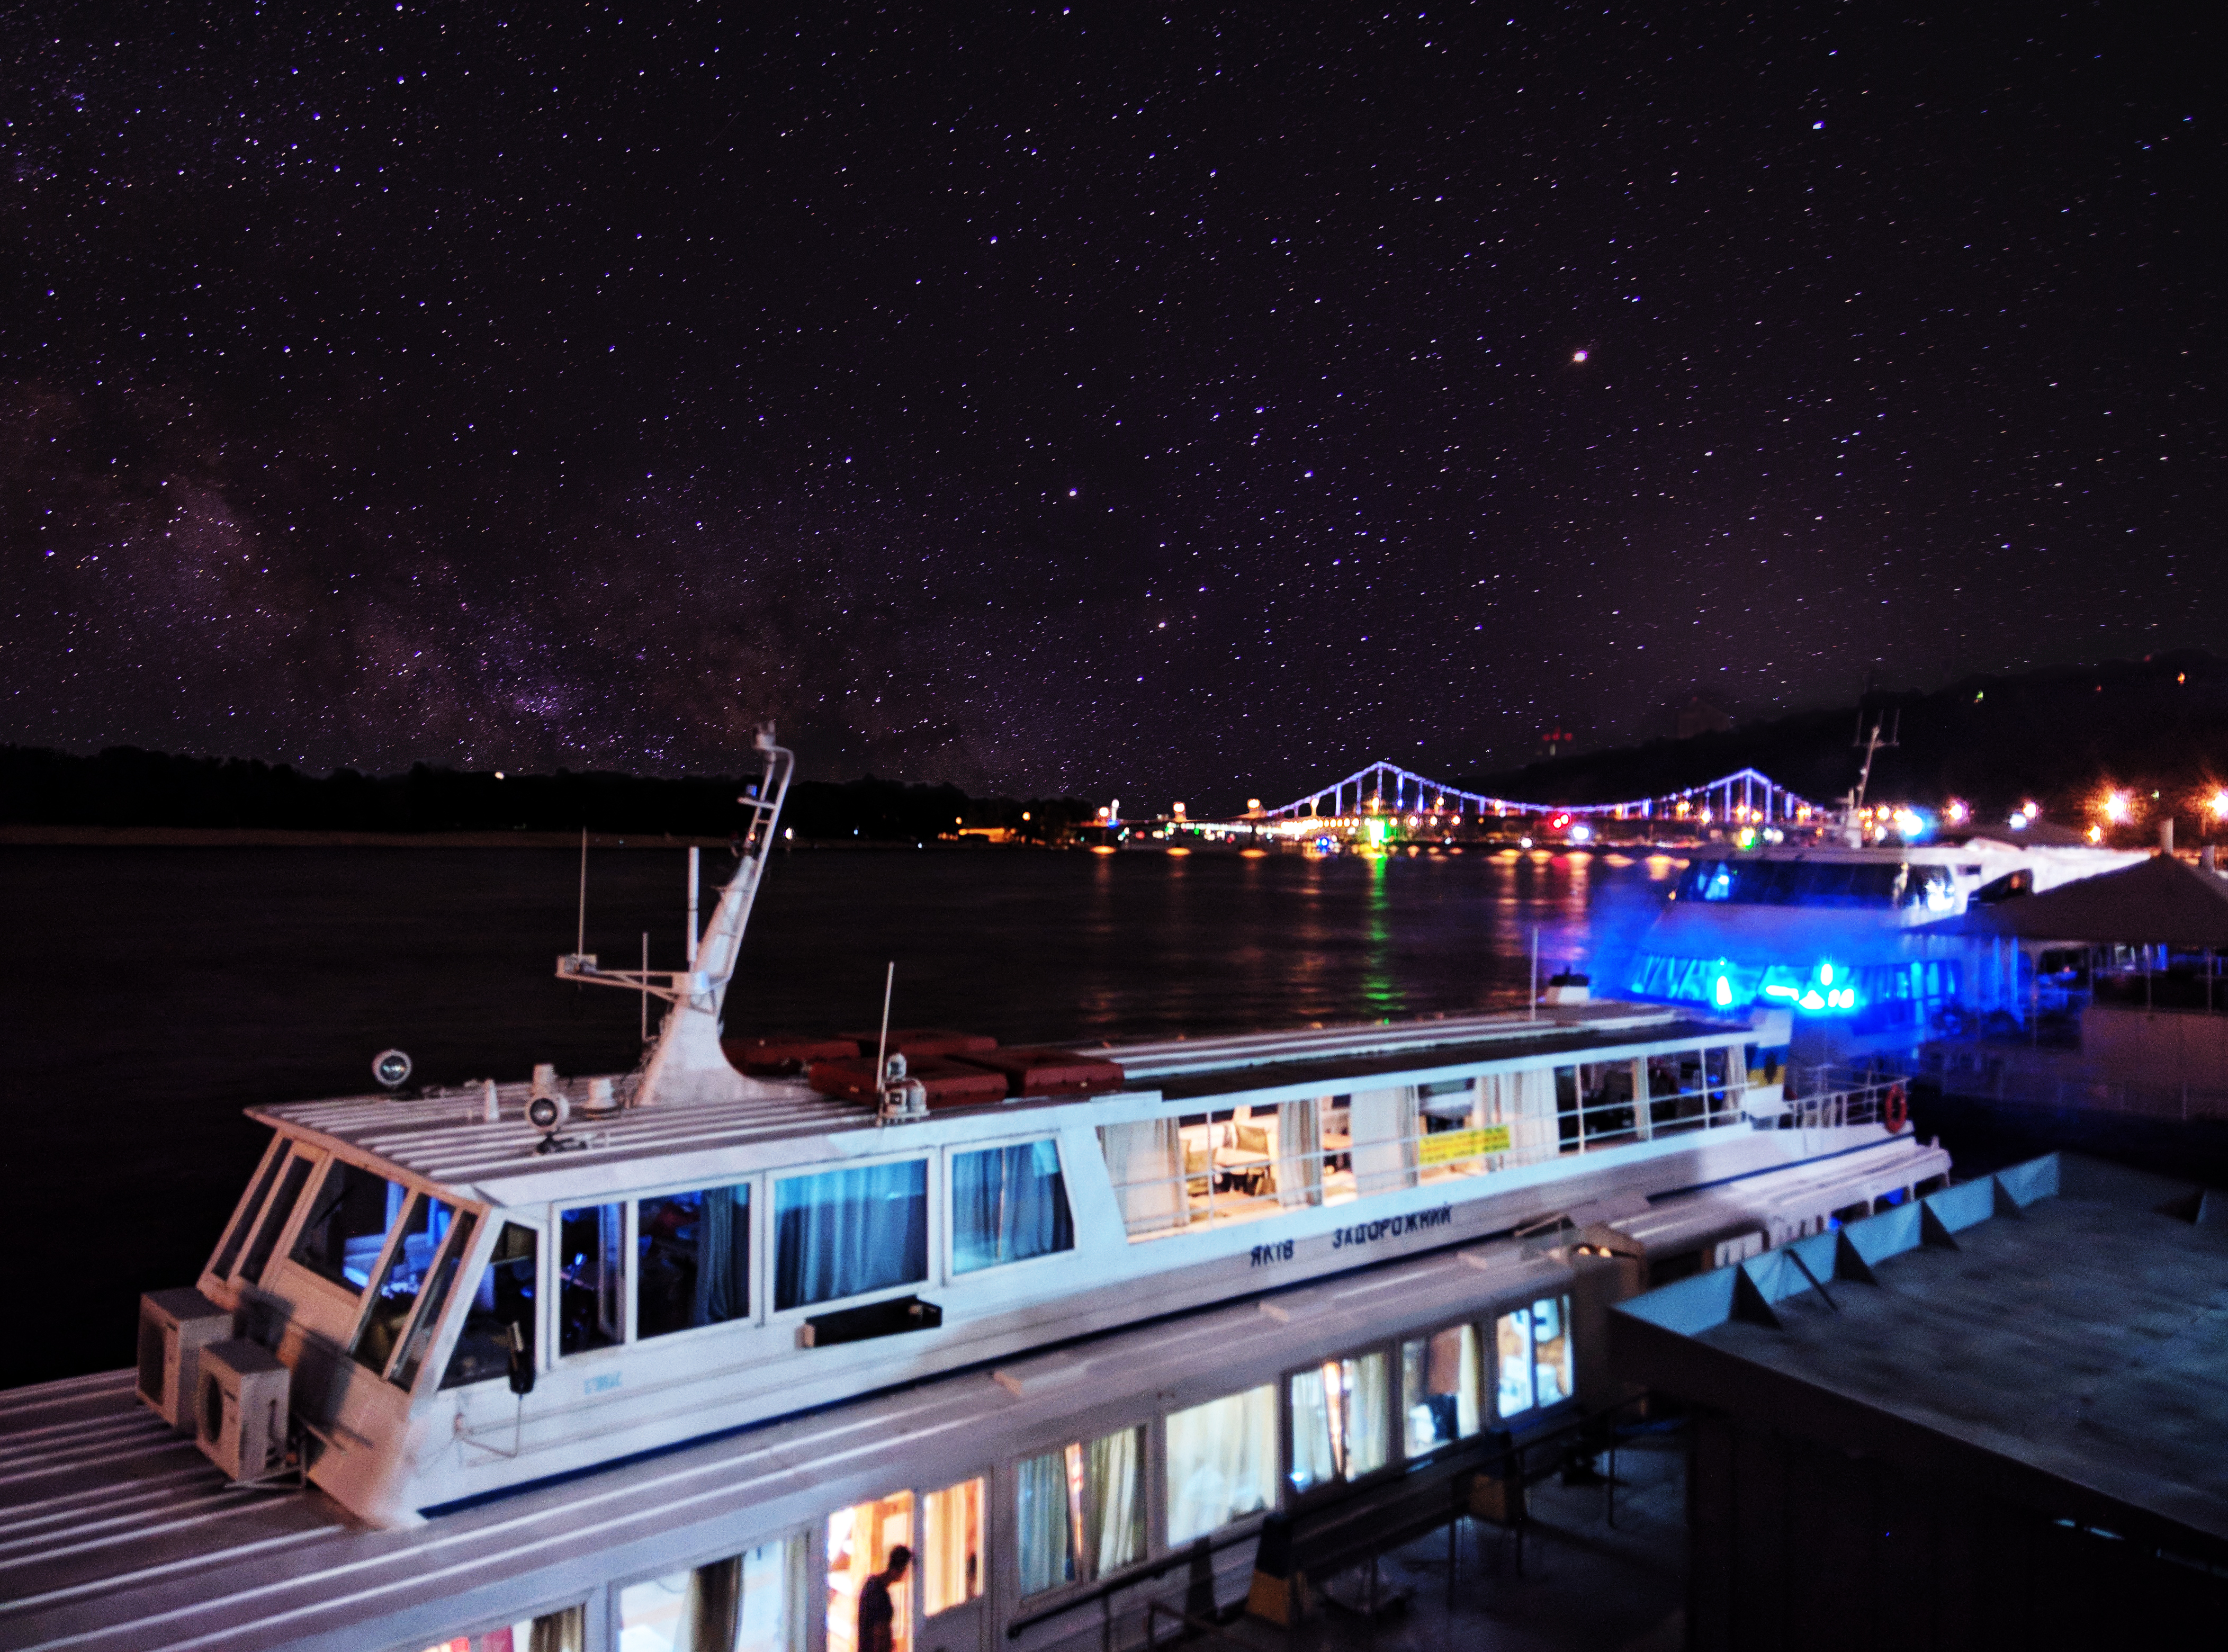
night, river, stars, boat, water transportation, sky, transport, vehicle, waterway, yacht, luxury yacht, motor ship, watercraft, ferry, passenger ship, ship, restaurant, sea, marina, midnight, reflection, house, harbor, dock